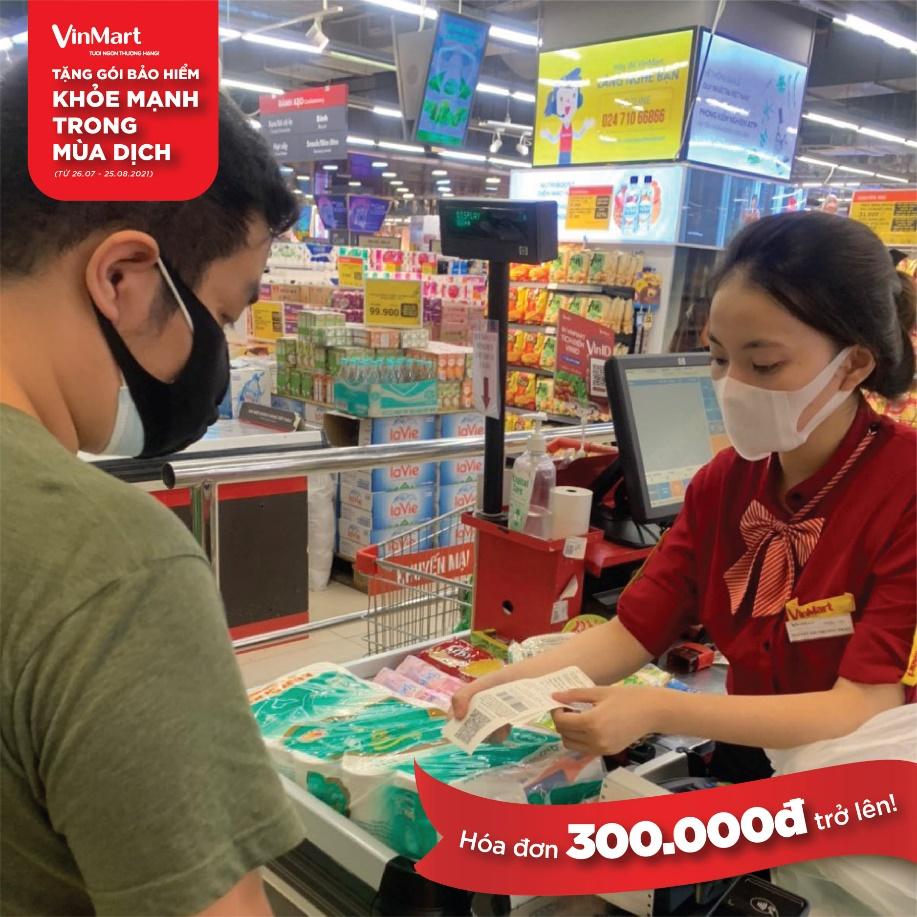
người phụ nữ đang chìa tờ giấy cho một người đàn ông